Concord, California

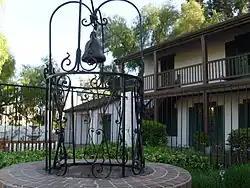
The Pacheco Adobe, built 1835 on Rancho Monte del Diablo

Concord is the home of the annual Concord Jazz Festival and was the home of the Concord Records jazz record label until it was bought in 1999. Jazz musician Dave Brubeck was born in Concord and in 2006 a park adjacent to Concord High School on Concord Boulevard was renamed in his honor.